Aegis Wing

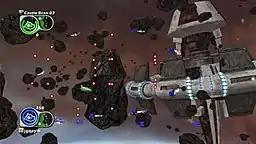
Typical gameplay screenshot of "Aegis Wing".

"Aegis Wing" is a side-view scrolling shooter, where the player controls a small ship pitted against countless foes. While the scrolling backgrounds in the game are strictly non-interactive, the player must also avoid stationary mines positioned at certain points. There is a boss at the end of some stages, requiring numerous shots to defeat.